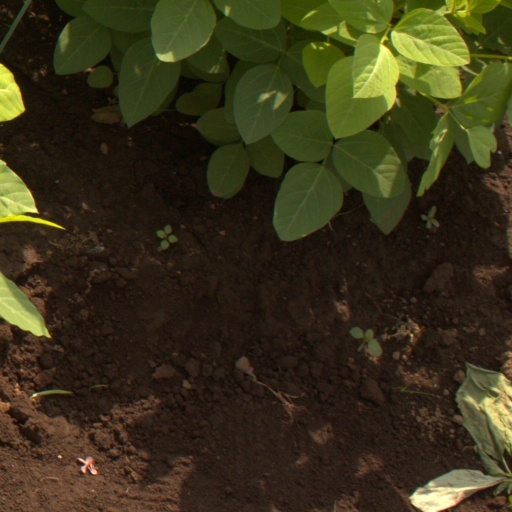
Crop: soybean